Huy Fong Foods

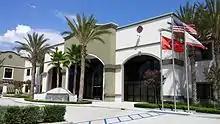
Huy Fong Foods Headquarters, Irwindale, California

In 1987, Huy Fong Foods relocated to a building in Rosemead, California, that once housed toymaker Wham-O. In 2010, the company opened a factory in Irwindale, California, on , a facility having of office space, of production space, and of warehouse space, which is now the manufacturing site of all three of the brand's sauces. These sauces are produced on machinery that has been specially modified by David Tran, who taught himself machining and welding skills. Since 2014, the Irwindale factory has been open to visitors, and has become a tourist attraction.